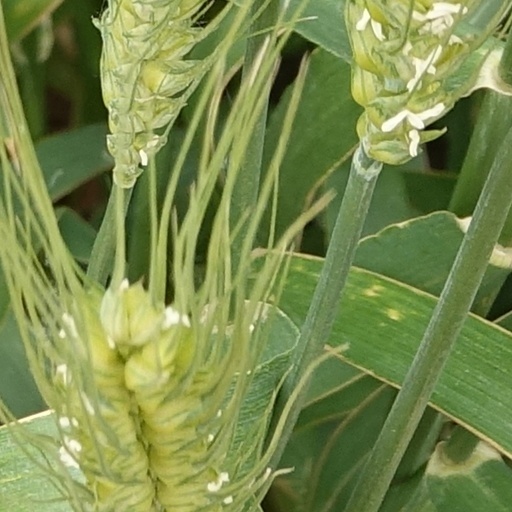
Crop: wheat